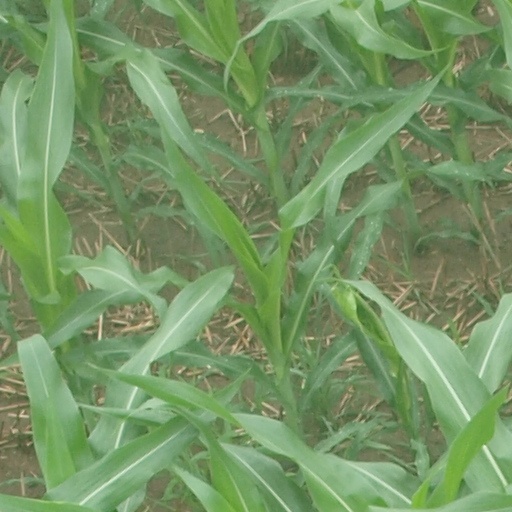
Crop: maize; corn